Prolate spheroidal coordinates

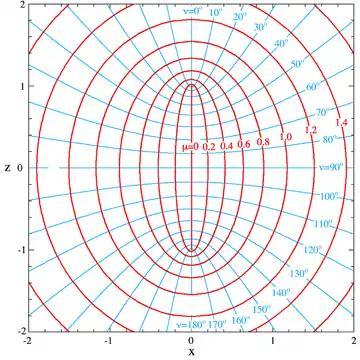
Prolate spheroidal coordinates "μ" and "ν" for "a" = 1. The lines of equal values of μ and ν are shown on the "xz"-plane, i.e. for "φ" = 0. The surfaces of constant "μ" and "ν" are obtained by rotation about the "z"-axis, so that the diagram is valid for any plane containing the "z"-axis: i.e. for any "φ".

where formula_5 is a nonnegative real number and formula_6. The azimuthal angle formula_7 belongs to the interval formula_8.